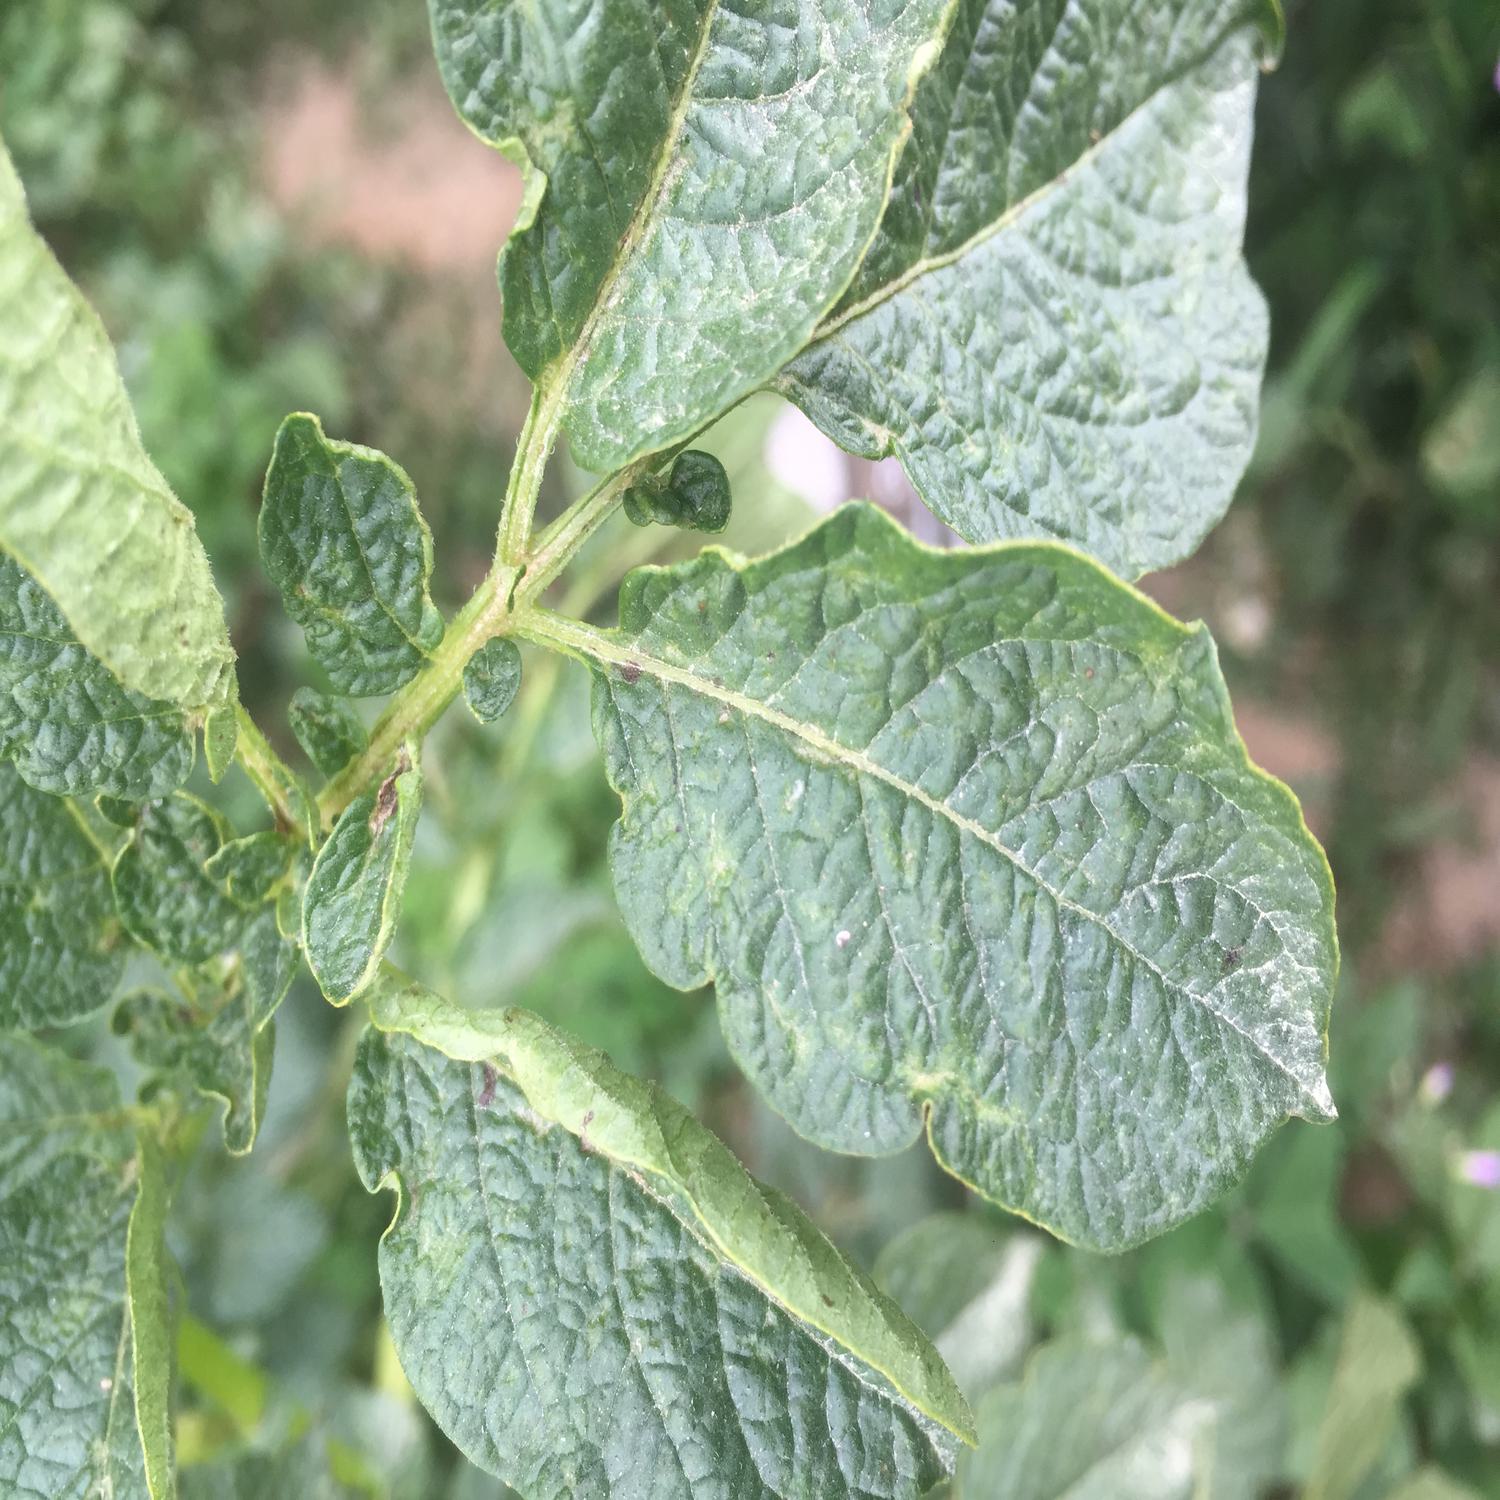
Etiqueta: Virus